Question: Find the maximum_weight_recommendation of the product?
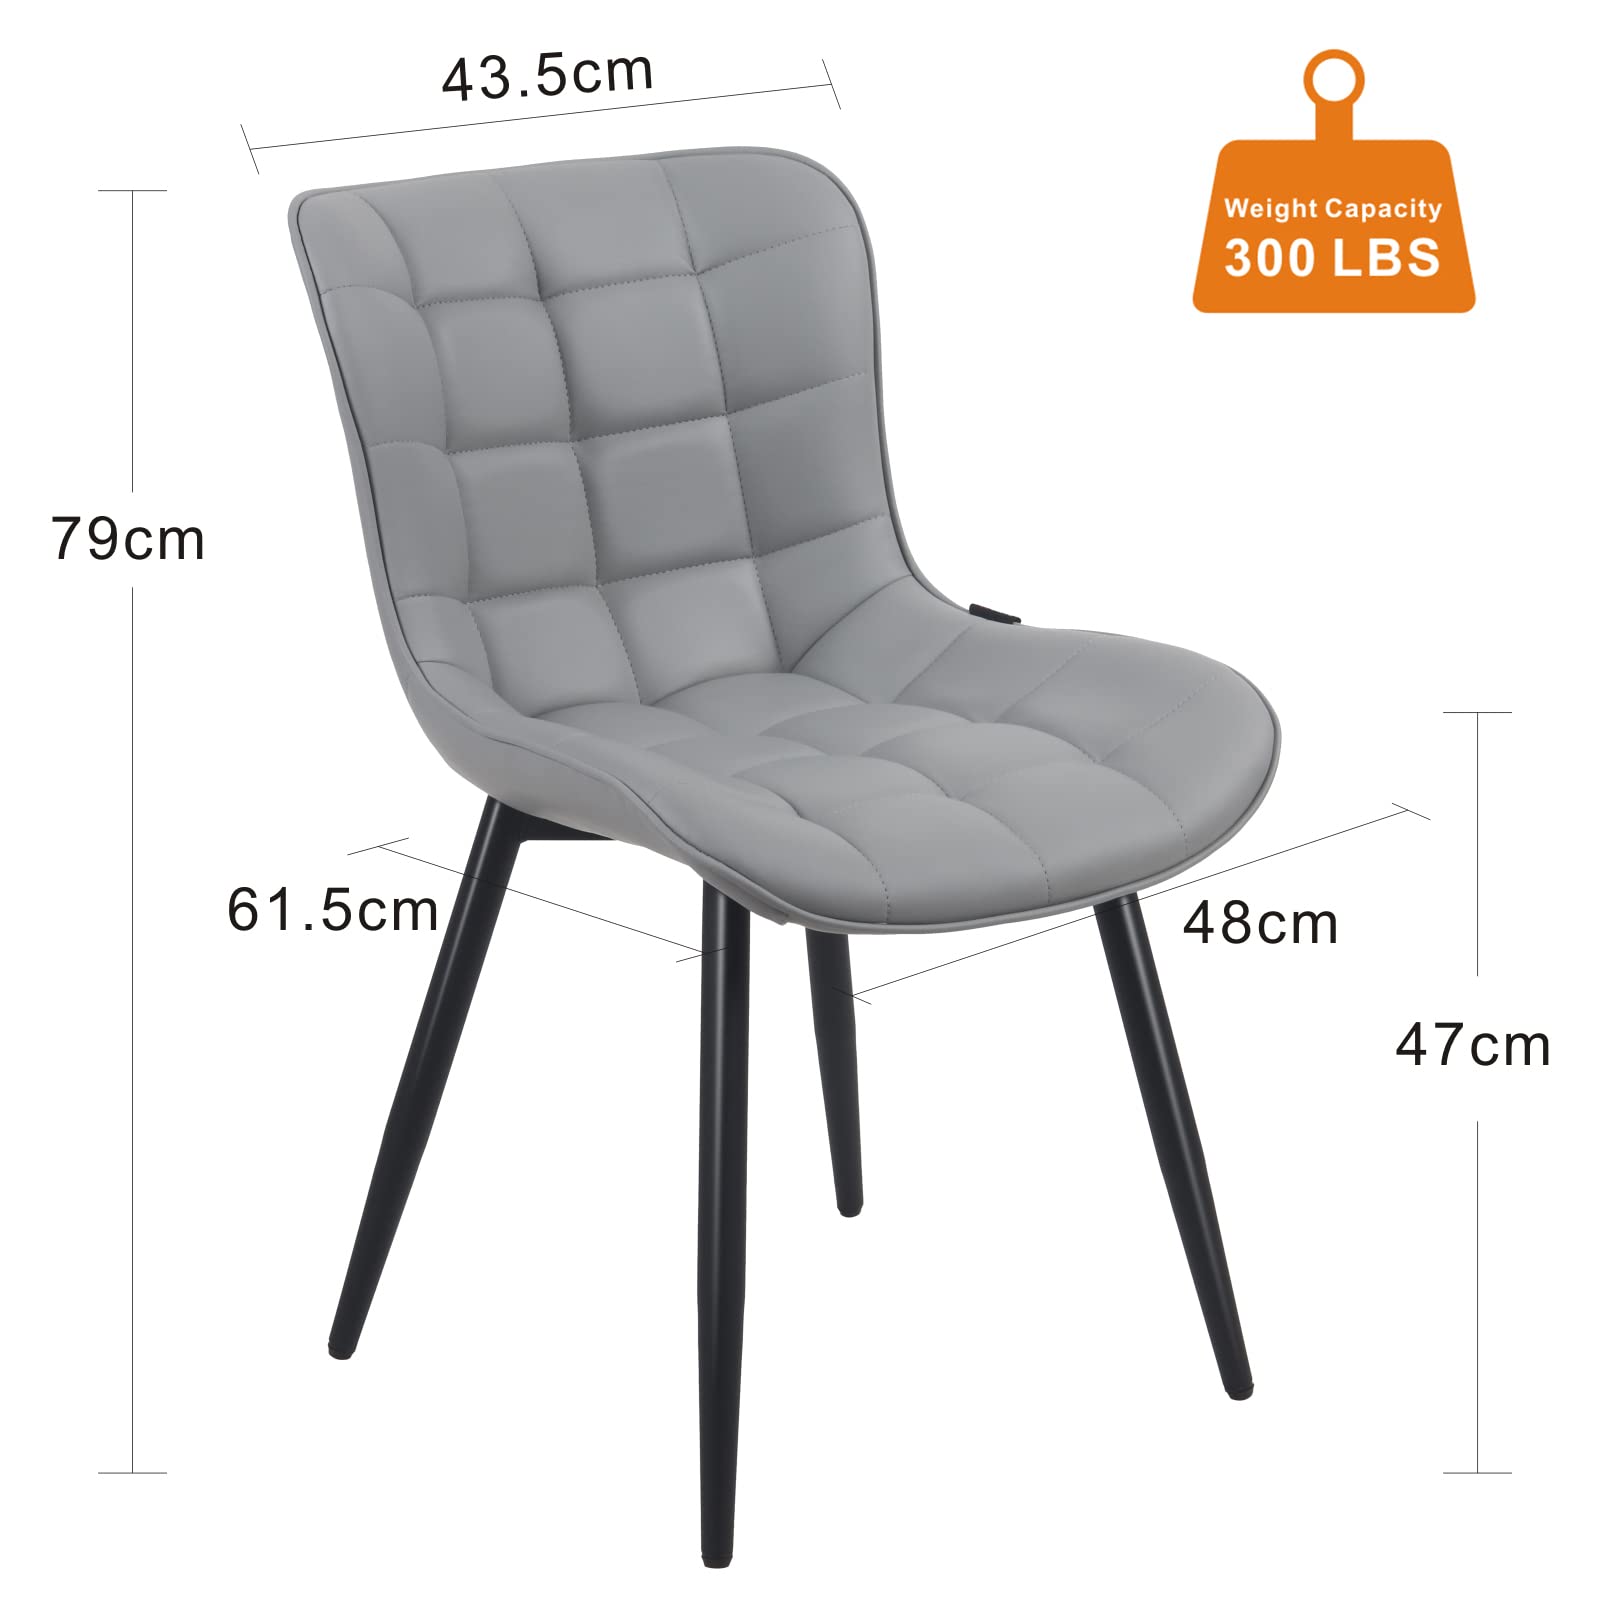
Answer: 300 pound